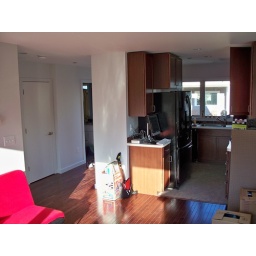
Looking toward the kitchen in the Greg, Victoria, and Doc house (during the move-in process)